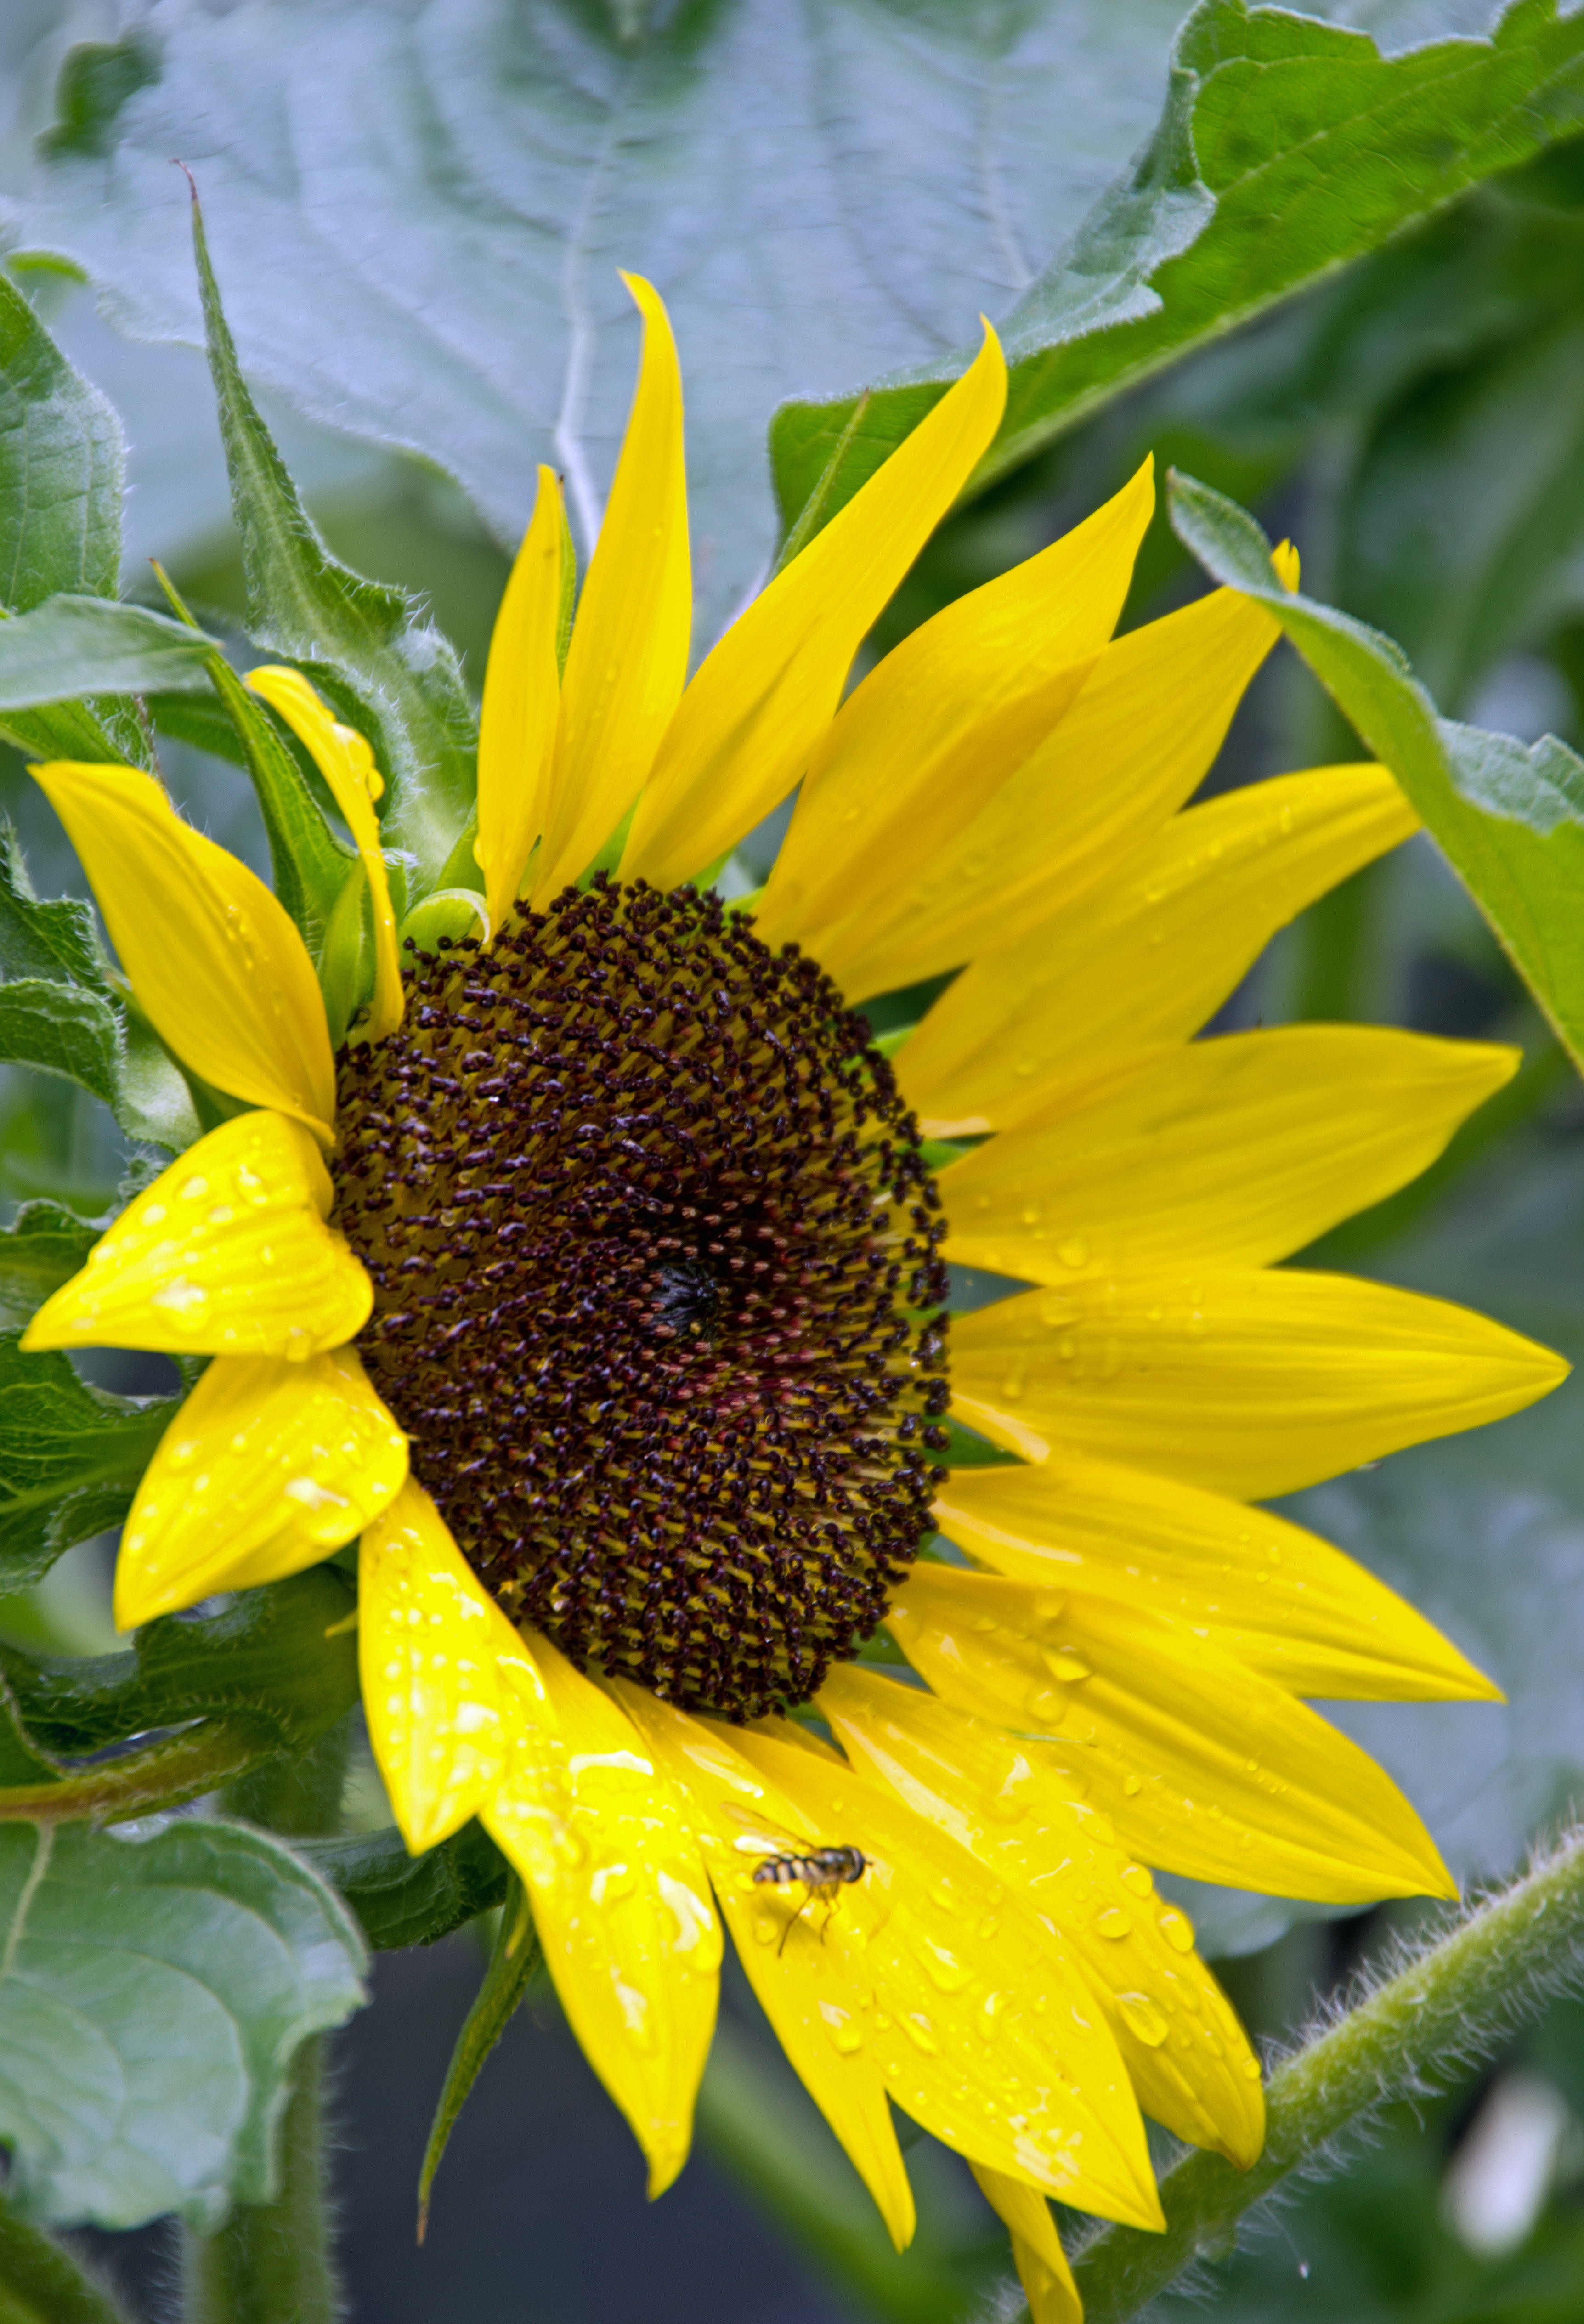
nature, plant, field, leaf, flower, petal, summer, botany, yellow, flora, sunflower, wildflower, flowers, vegetarian food, macro photography, flowering plant, daisy family, sunflower seed, annual plant, plant stem, land plant